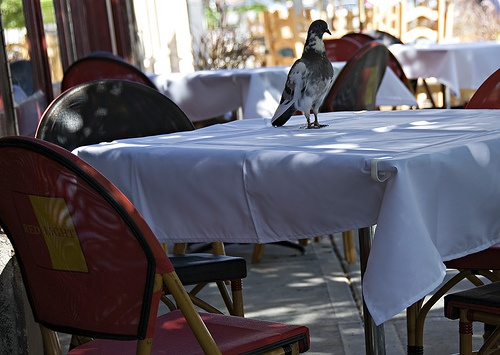
A pigeon sitting on top of a white table.
There is a bird standing on the middle of a table.
A close up of a table and chairs with a bird on the table.
a  bird sitting on a table and chairs with a blue table cloth
That bird is sitting right in the middle of that table.